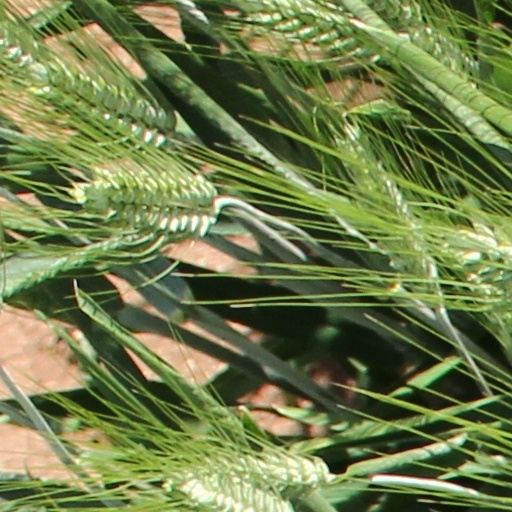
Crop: wheat